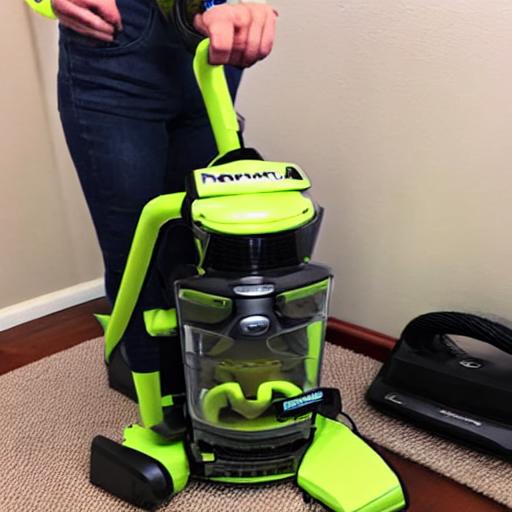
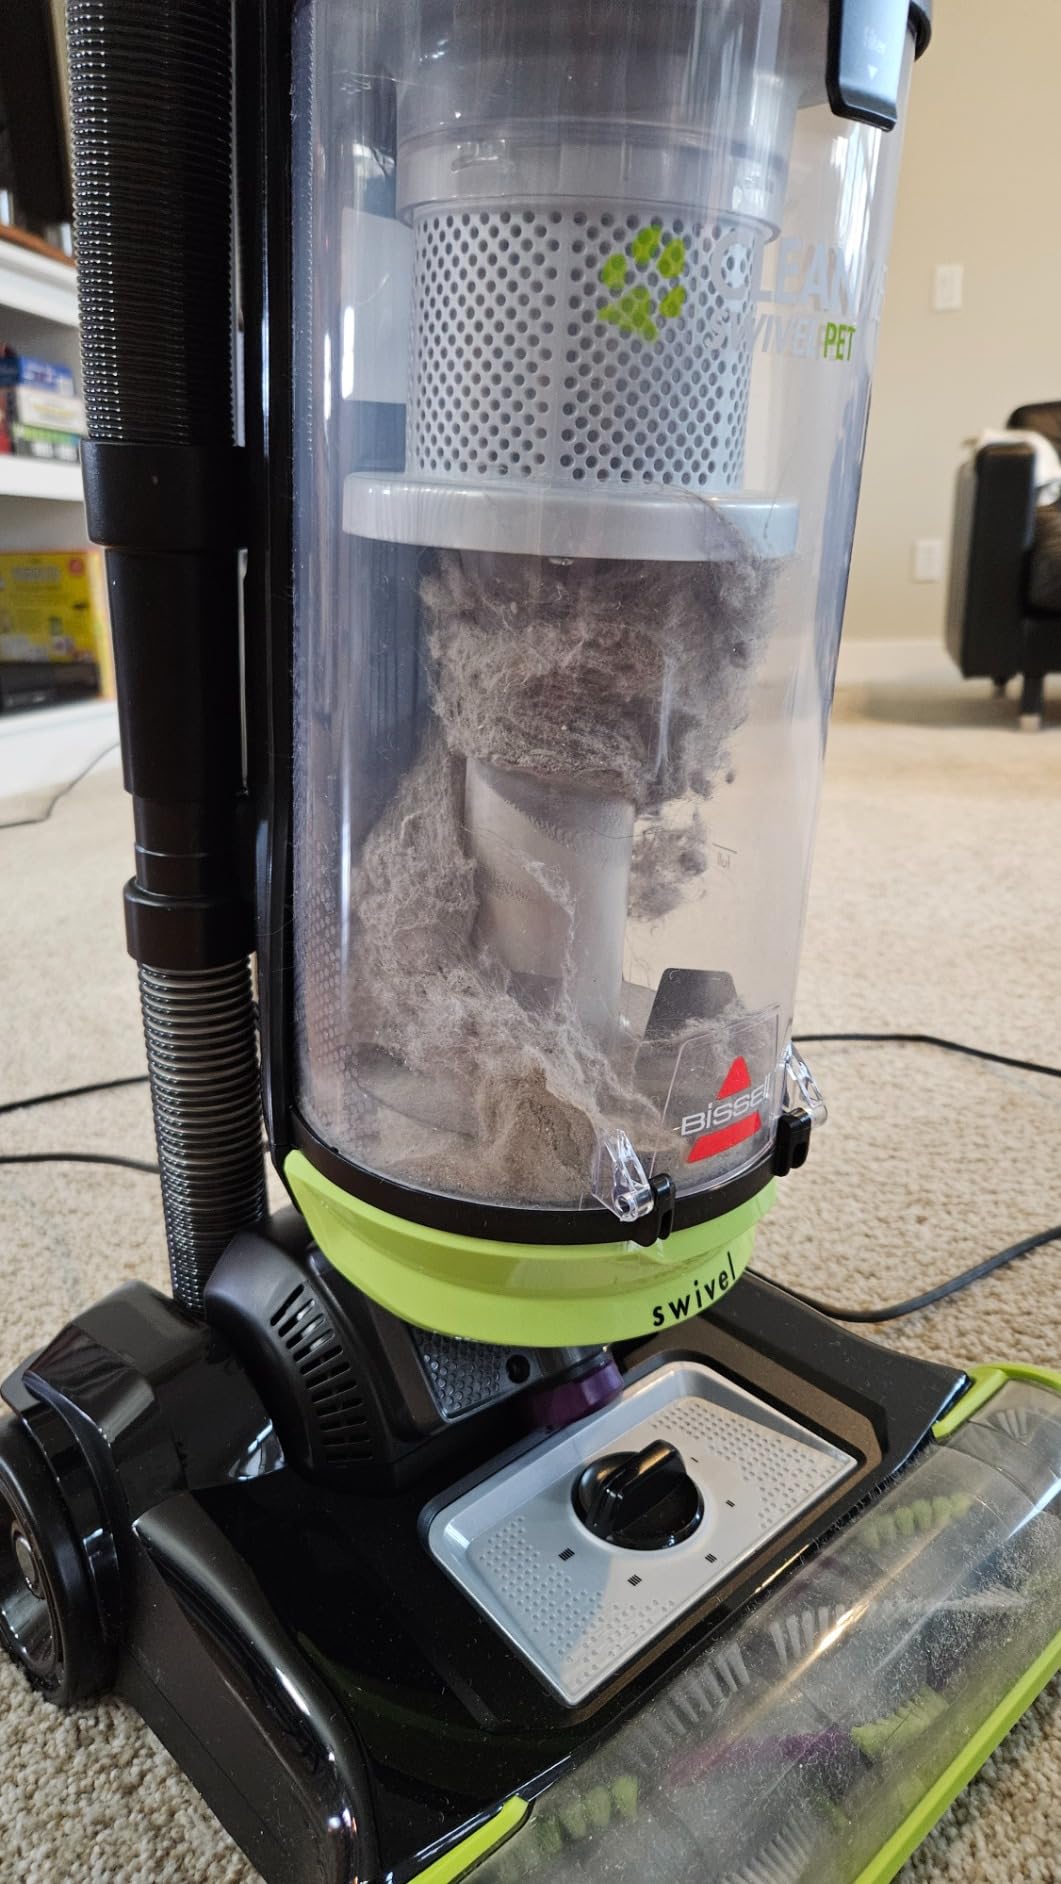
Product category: items_vacuum
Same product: no